Brook Street drill hall, Welshpool

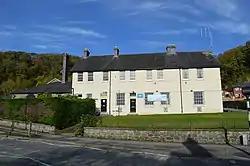
Brook Street drill hall

An armoury was established at Welshpool in the mid-19th century. It became the headquarters of the Montgomeryshire Rifle Volunteers in 1861 and, although the regiment evolved to become 7th (Merioneth and Montgomery) Battalion, the Royal Welch Fusiliers with its headquarters at Newtown in 1908, the battalion still maintained a presence at Welshpool in the form of C Company.